Grangues

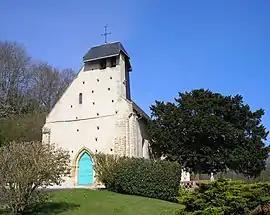
The church in Grangues

Grangues is a commune in the Calvados department and Normandy region of north-western France.